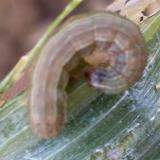
Crop: Onion
Condition: caterpillar-p